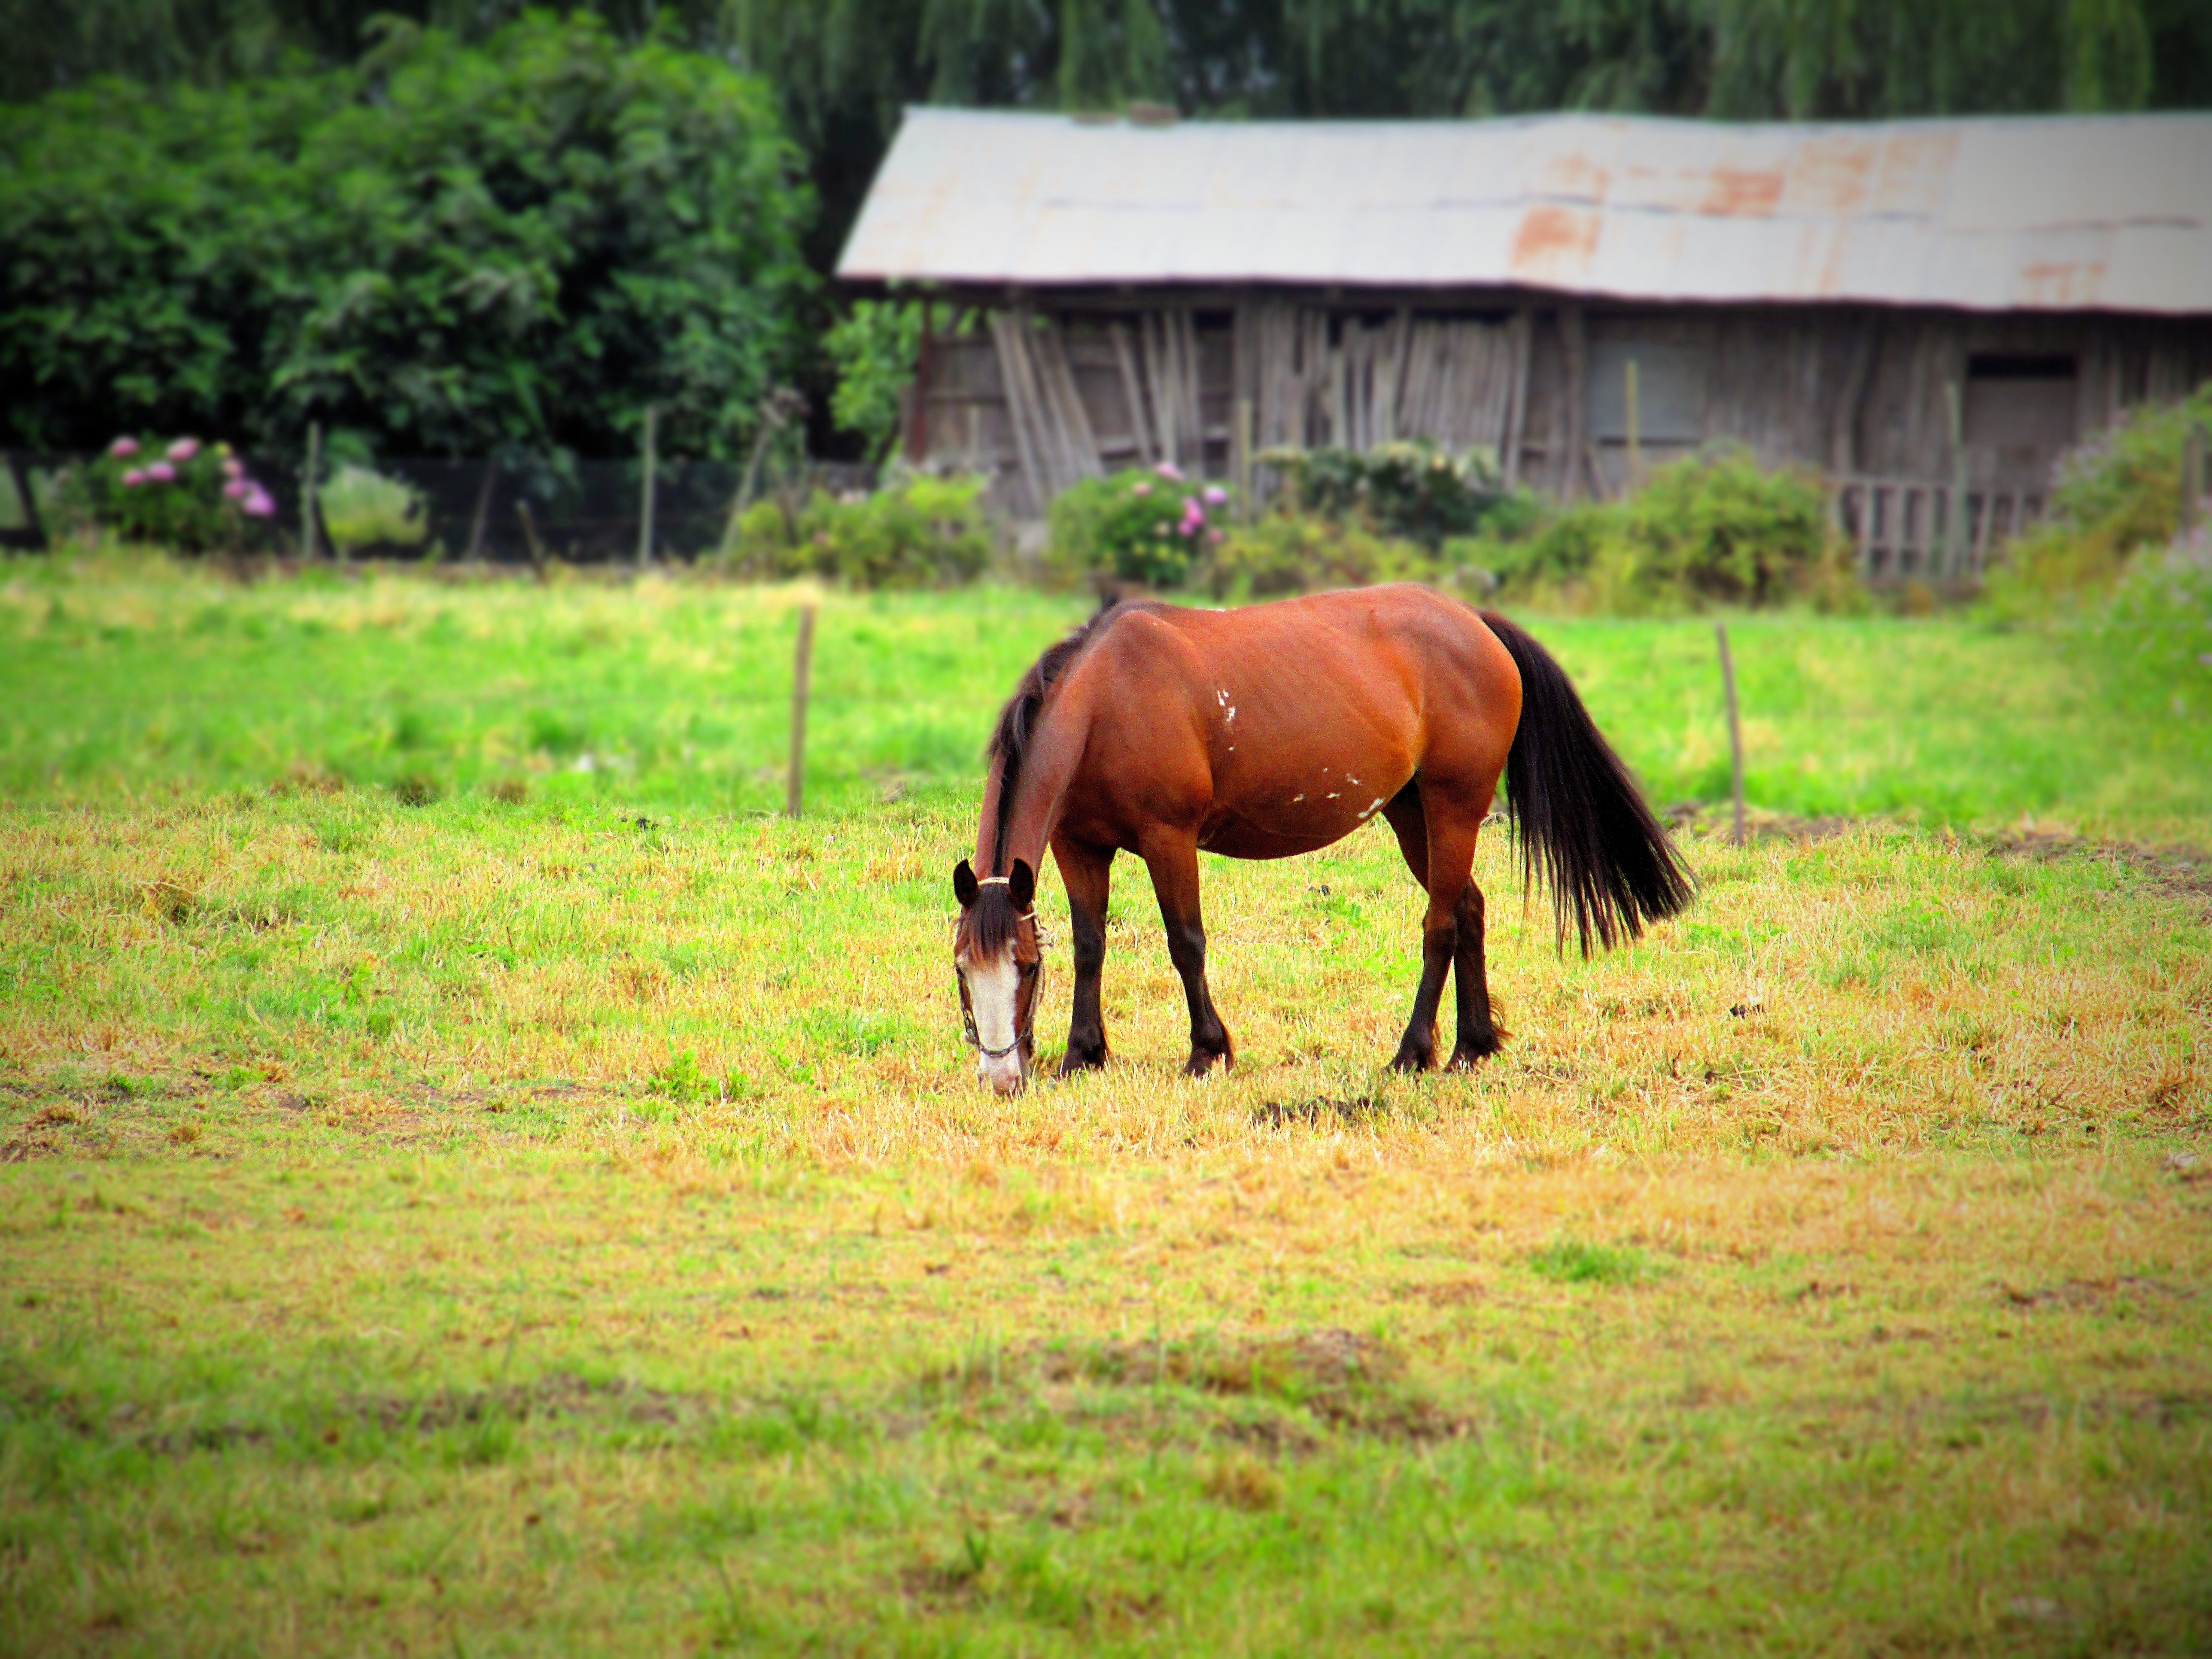
grass, field, farm, meadow, prairie, wildlife, herd, pasture, grazing, horse, mammal, stallion, fauna, grassland, mare, rural area, horse like mammal, mustang horse